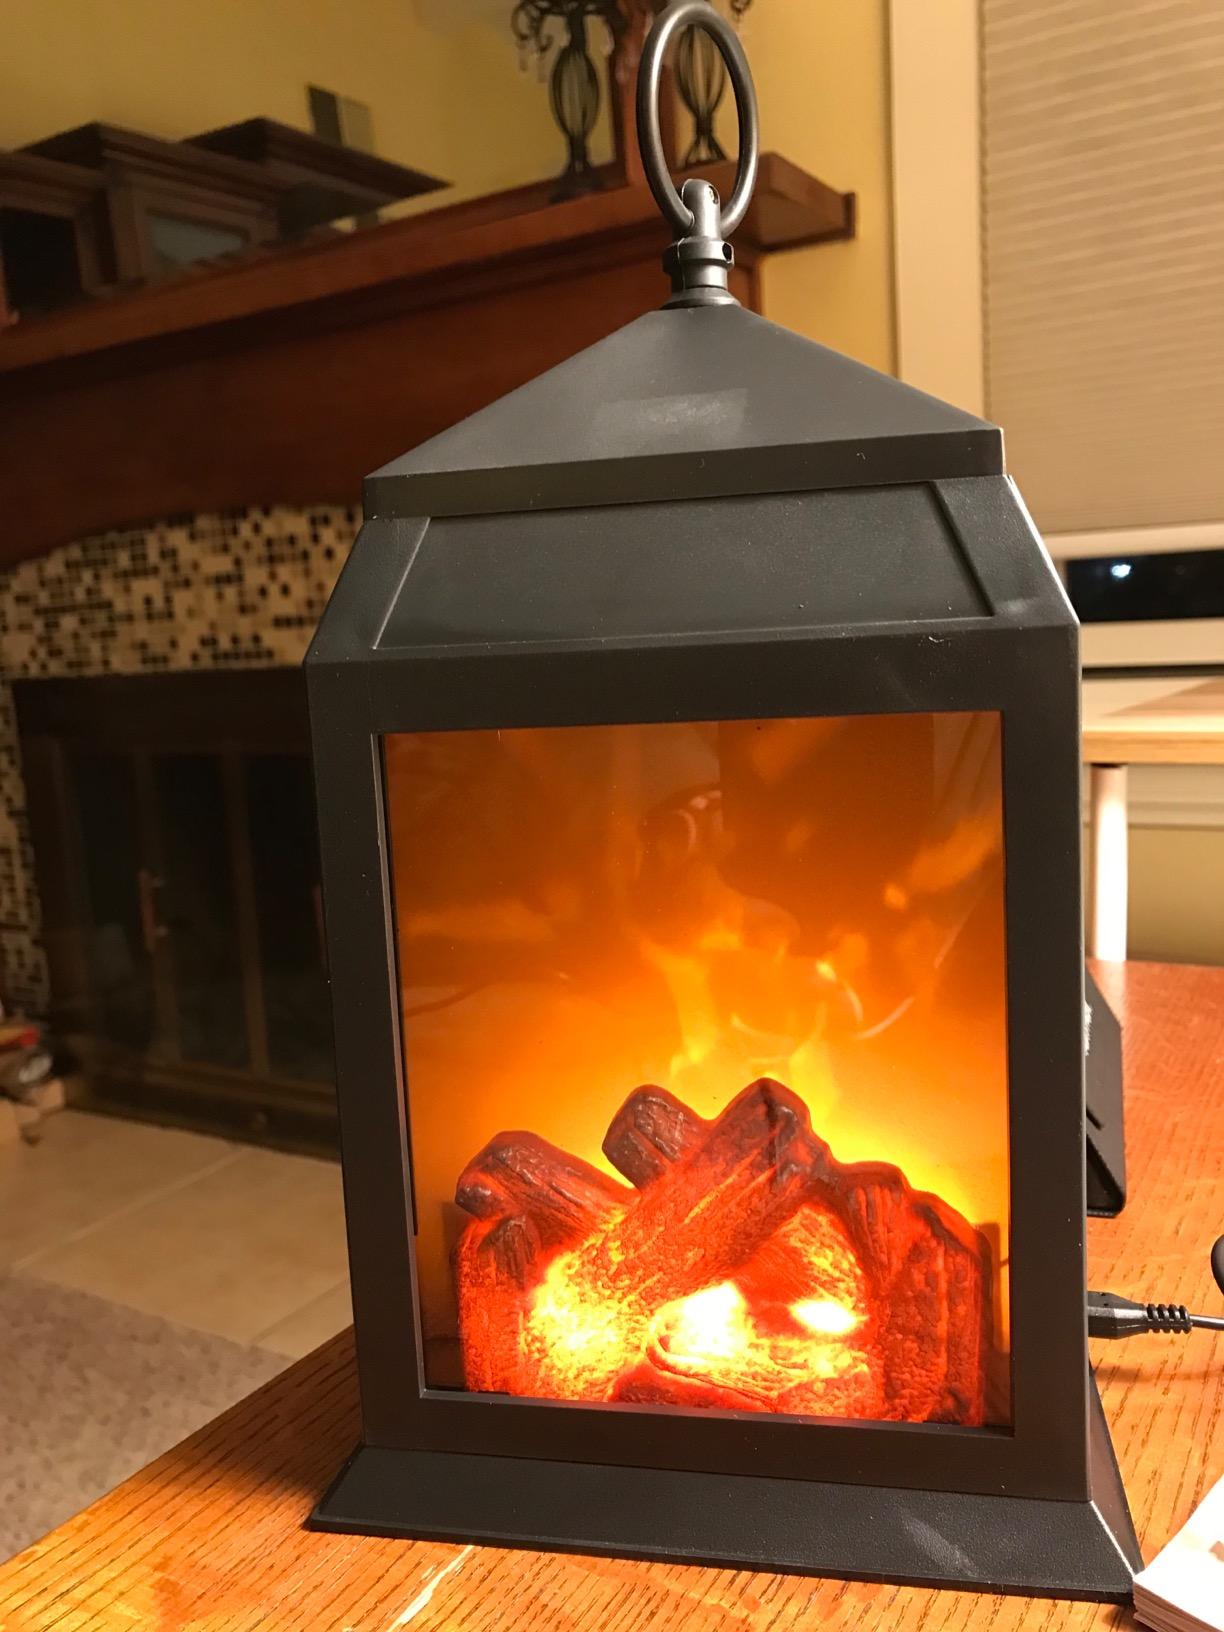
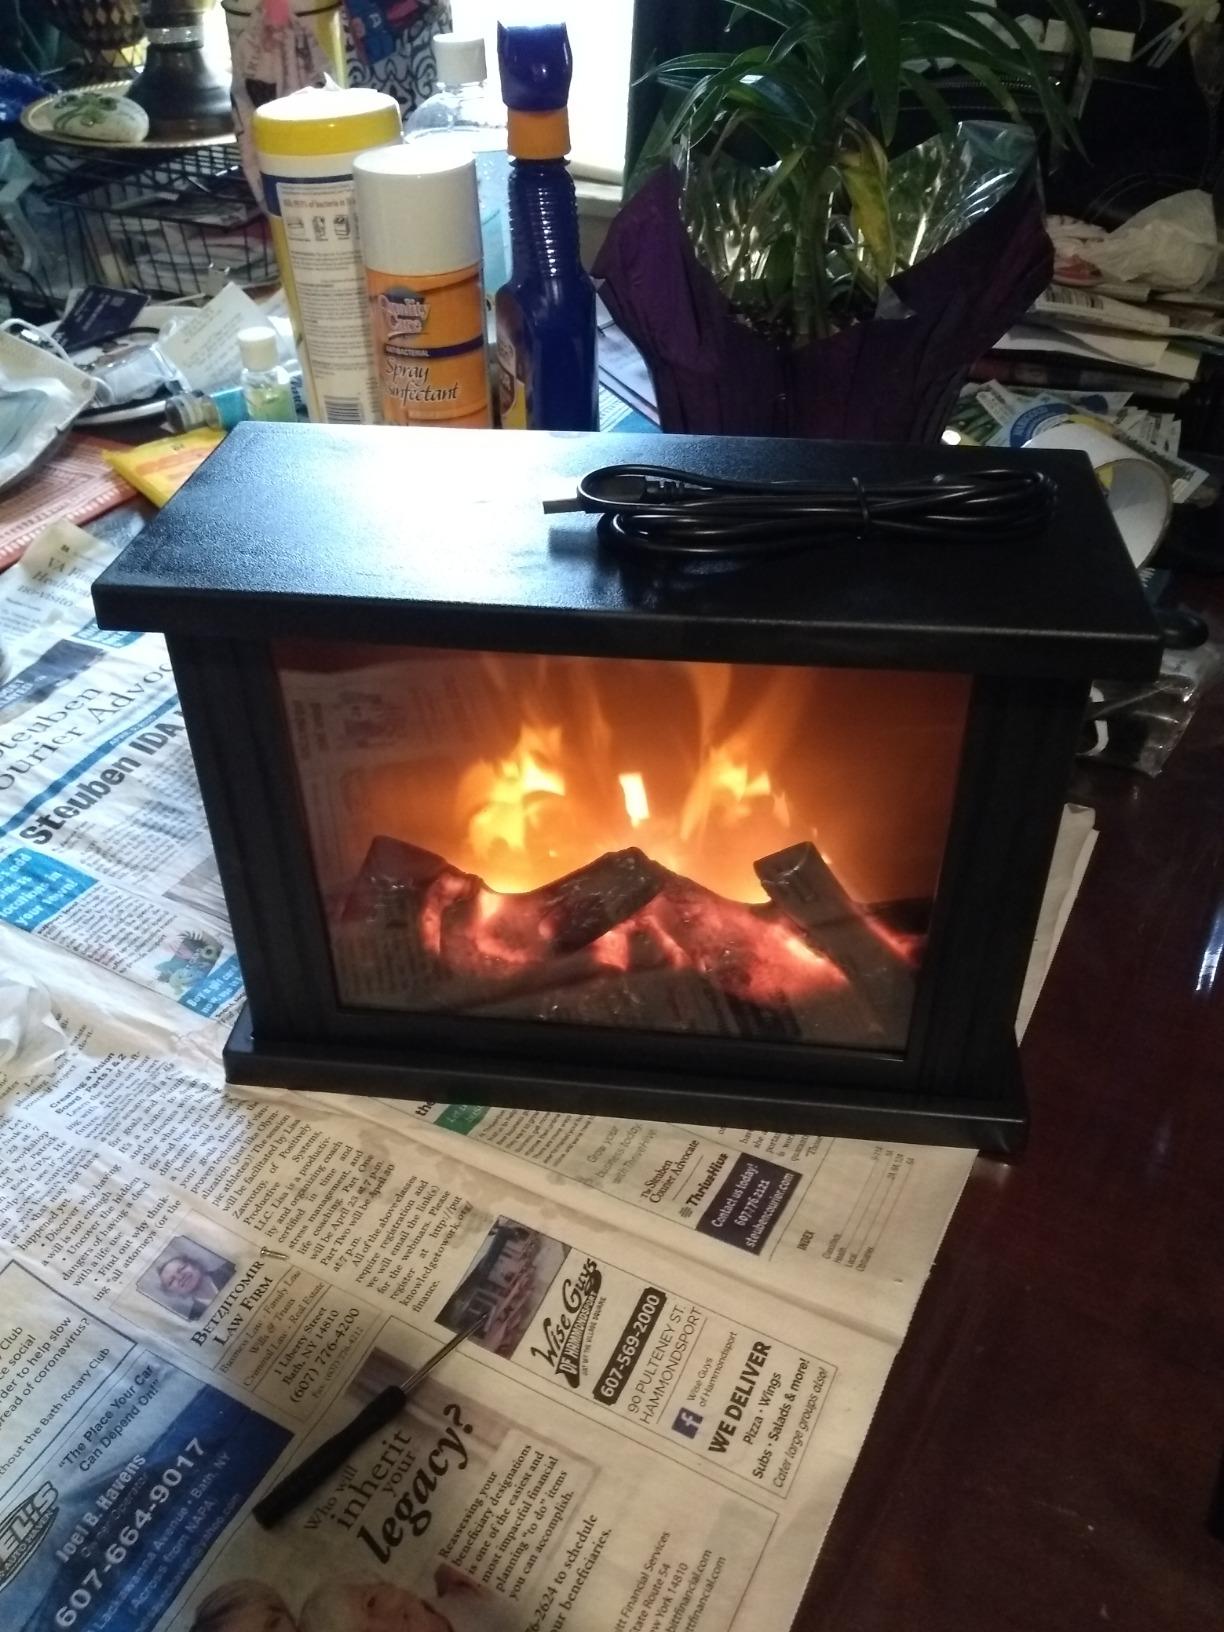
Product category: lantern
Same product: no